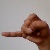
The image shows a hand gesture representing the letter 'J' in Indian Sign Language.